Neglected tropical diseases in India

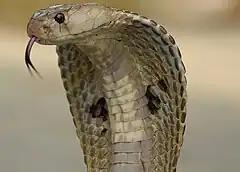
Indian cobra bites are a serious problem.

The envenomation is the danger of the snakebite, and not the bite itself. The four snakes in India which account for most bites are the Indian cobra, common krait, Russell's viper, and saw-scaled viper. Besides these four there are various other snakes which bite enough to require an organized medical response.